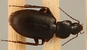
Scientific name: Calathus advena
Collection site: Niwot Ridge Mountain Research Station Site (NIWO), plot NIWO_007